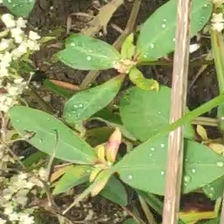
Weed species: Moti_dudhi(Euphorbia_geneculata_L)